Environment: real
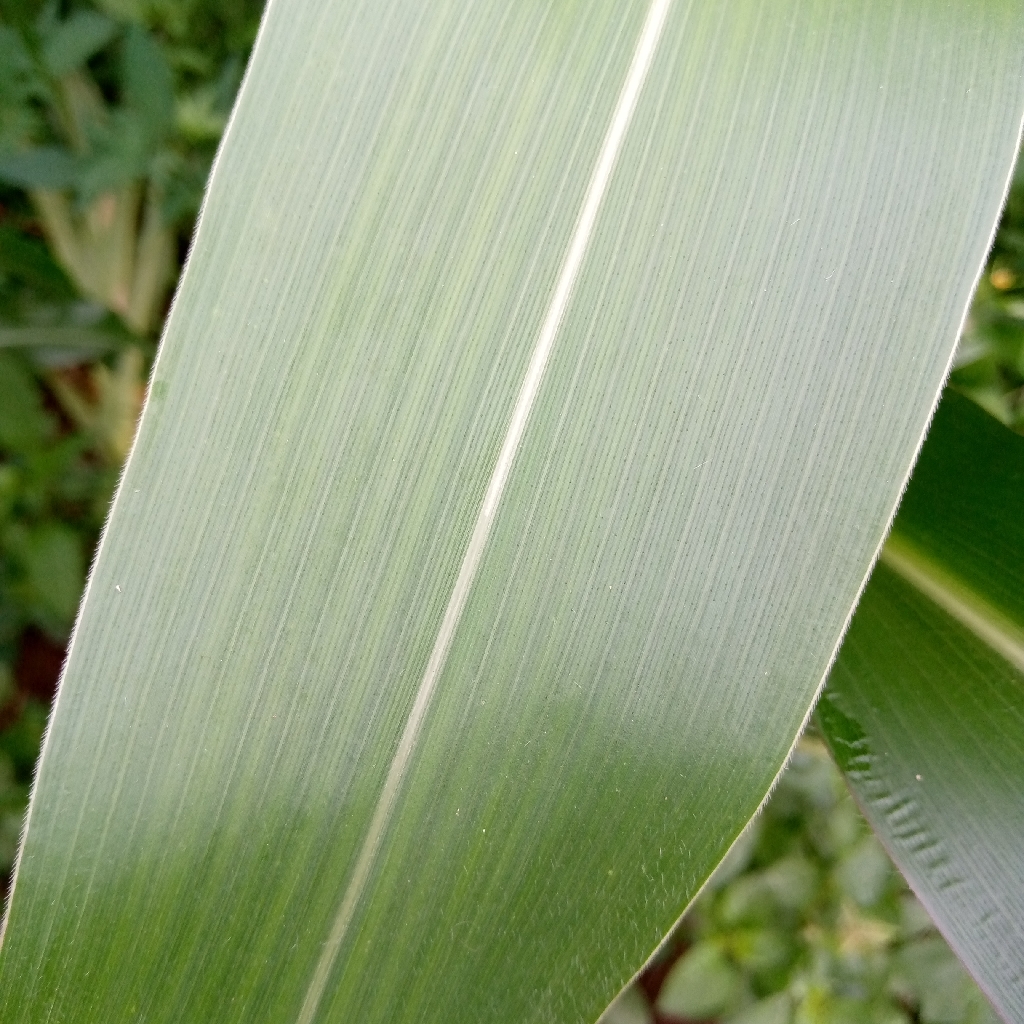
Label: healthy